Army Ballistic Missile Agency

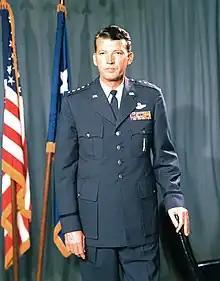
Schriever felt the Army's offer to develop Jupiter for them was too good to be true, and the development of their own Thor would lead to many interservice fights.

In January 1955, the Air Force's Scientific Advisory Group (SAG) urged the Air Force to develop a medium-range ballistic missile (MRBM). They felt that it was far less technically risky than the SM-65 Atlas ICBM the Air Force was developing, and would enter service earlier. General Bernard Schriever, leader of the U.S. Air Force's Western Development Division in charge of Atlas development, was opposed to the concept, feeling that it would divert resources from the Atlas efforts.